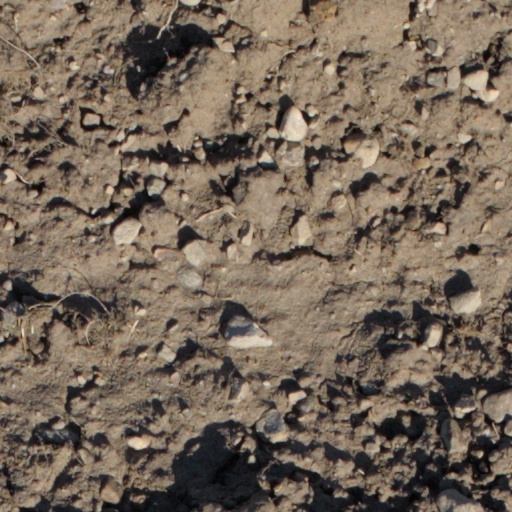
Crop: wheat